OECD Guidelines for Multinational Enterprises on Responsible Business Conduct

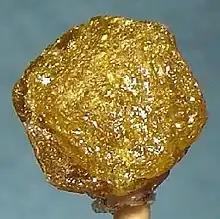
Uncut diamond from the Democratic Republic of Congo

In addition, the OECD has developed more detailed guidance in a number of sectors to help enterprises implement the Guidelines and proactively identify risks of adverse impacts. These sectors include extractives, mineral supply chains, agricultural supply chains, garment supply chains, and the financial sector. The work of the National Contact Points in support of this development is called the "proactive agenda."